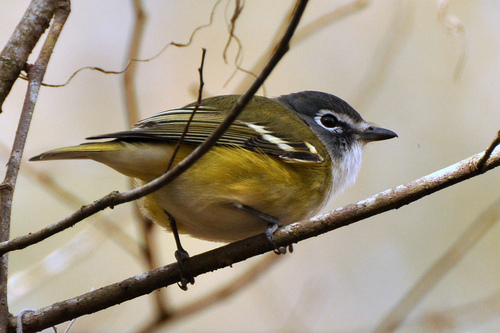
this smaller bird has a yellow abdomen, white neck and superciliary, with black crest and white wingbars.
this bird is extremely fat and is a mixture of yellow, brown, and white.
this bird has a yellow abdomen and a black bill.
this bird has a white breast a yellow belly and white wingbars.
this little bird has a yellow belly and breast with a gray wing and white wingbar.
this bird is yellow with grey feathers in its wings and a grey head and white breast.
this bird has a grey head and white eye ring, grey and yellow secondaries, and a yellow and white vent.
this bird is green, with a black crown, white eyerings, and a pointed bill.
this bird has wings that are brown and has a yellow belly
this bird has wings that are brown and has a yellow belly
Species: Blue Headed Vireo